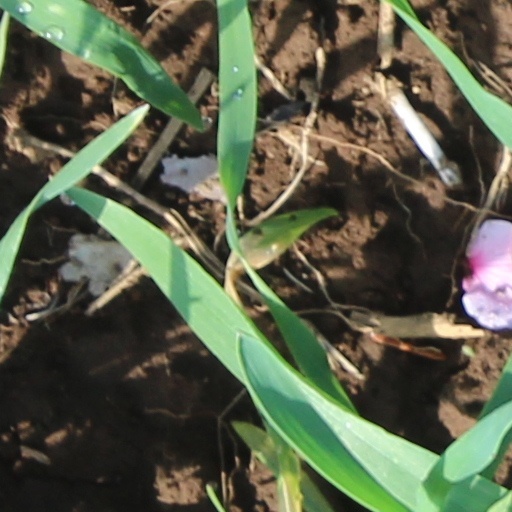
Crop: wheat